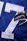
Number: 7